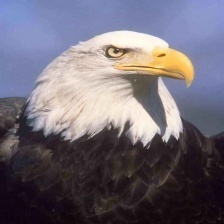
Species: BALD EAGLE
Scientific name: HALIAEETUS LEUCOCEPHALUS